Edward the Confessor

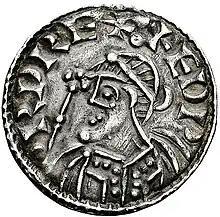
Penny of Edward the Confessor

Until the mid-1050s Edward was able to structure his earldoms to prevent the Godwins from becoming dominant. Godwin died in 1053, and although Harold succeeded to his earldom of Wessex, none of his other brothers were earls at this date. His house was then weaker than it had been since Edward's succession, but a succession of deaths from 1055 to 1057 completely changed the control of earldoms. In 1055, Siward died, but his son was considered too young to command Northumbria, and Harold's brother, Tostig, was appointed. In 1057, Leofric and Ralph died, and Leofric's son Ælfgar succeeded as Earl of Mercia, while Harold's brother Gyrth succeeded Ælfgar as Earl of East Anglia. The fourth surviving Godwin brother, Leofwine, was given an earldom in the south-east carved out of Harold's territory, and Harold received Ralph's territory in compensation. Thus by 1057, the Godwin brothers controlled all of England subordinately apart from Mercia. It is not known whether Edward approved of this transformation or whether he had to accept it, but from this time he seems to have begun to withdraw from active politics, devoting himself to hunting, which he pursued each day after attending church.